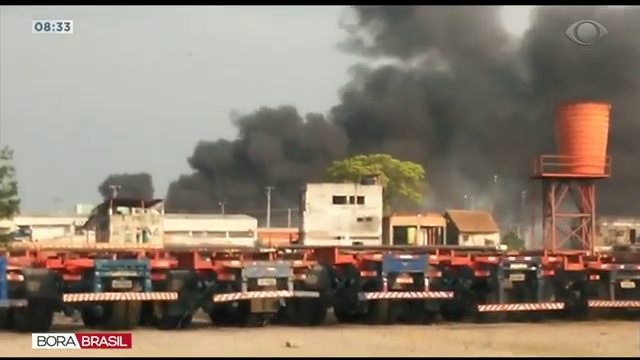
Fire: no
Smoke: yes